Nyora

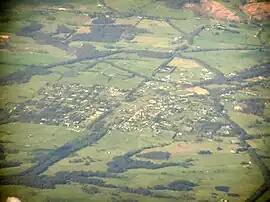
Aerial photo from south west

Nyora is a town in South Gippsland, Victoria, Australia, approximately south-east of Melbourne's Central Business District, located within the Shires of Baw Baw, Cardinia and South Gippsland local government areas. Nyora recorded a population of 1,644 at the 2021 census.